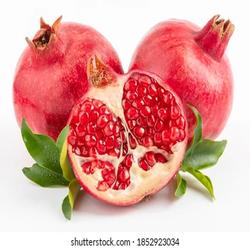
Label: Pomegranate